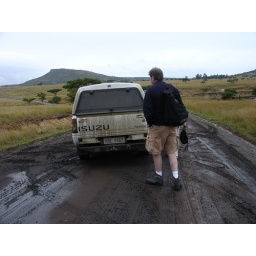
transferring to rescue car after bus stuck in mud